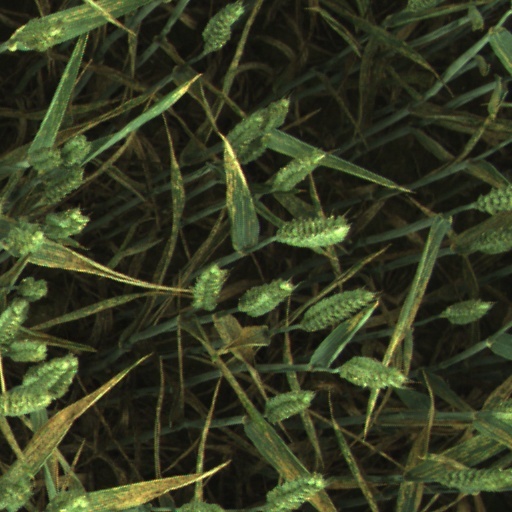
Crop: wheat